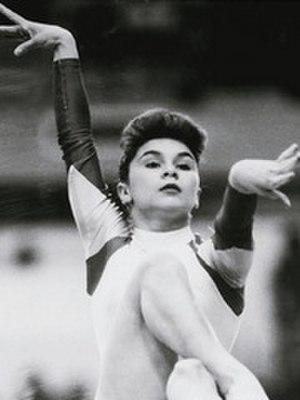
Maria Neculiță, née le 30 mars 1974 à Deva, est une gymnaste artistique roumaine.